Milton Kent

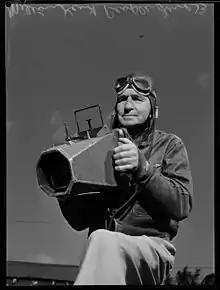
Milton Kent with his aerial camera, June 1953, Milton Kent Studio, Sydney

In 1909 Milton set up his own commercial business and his first contract was to photograph the fighter R. L. ‘Snowy’ Baker at the Rushcutters Bay Stadium. His Mentor camera could capture the action, but the old plate films and poor lighting inhibited indoor shots. Instead, he took his photos in the sunlit passages around the bleachers. Between 1914 and 1918 he photographed boxers in fighting poses, including Sid Francis; Jimmy Hill; Herb McCoy; Jeff Smith; and Les Darcy.